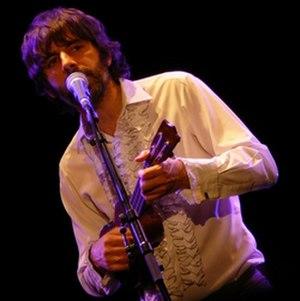
Thomas Fersen en concert
Le Banquet de cristal est le dixième album du groupe Red Cardell avec des invités pour marquer ses « noces de cristal » et quinze ans d'existence.
Thomas Fersen est un auteur-compositeur-interprète français, né le 4 janvier 1963, à Paris. Il a pris ce nom en 1986, en hommage à Tomás Boy et Axel de Fersen.
Red Cardell est un groupe de rock indépendant français, originaire de Quimper, en Bretagne. Il est formé en 1992 par Jean-Pierre Riou, Jean-Michel Moal et Ian Proërer. Après le départ de ce dernier en 2001, Manu Masko devient le batteur du groupe jusqu'en 2015.